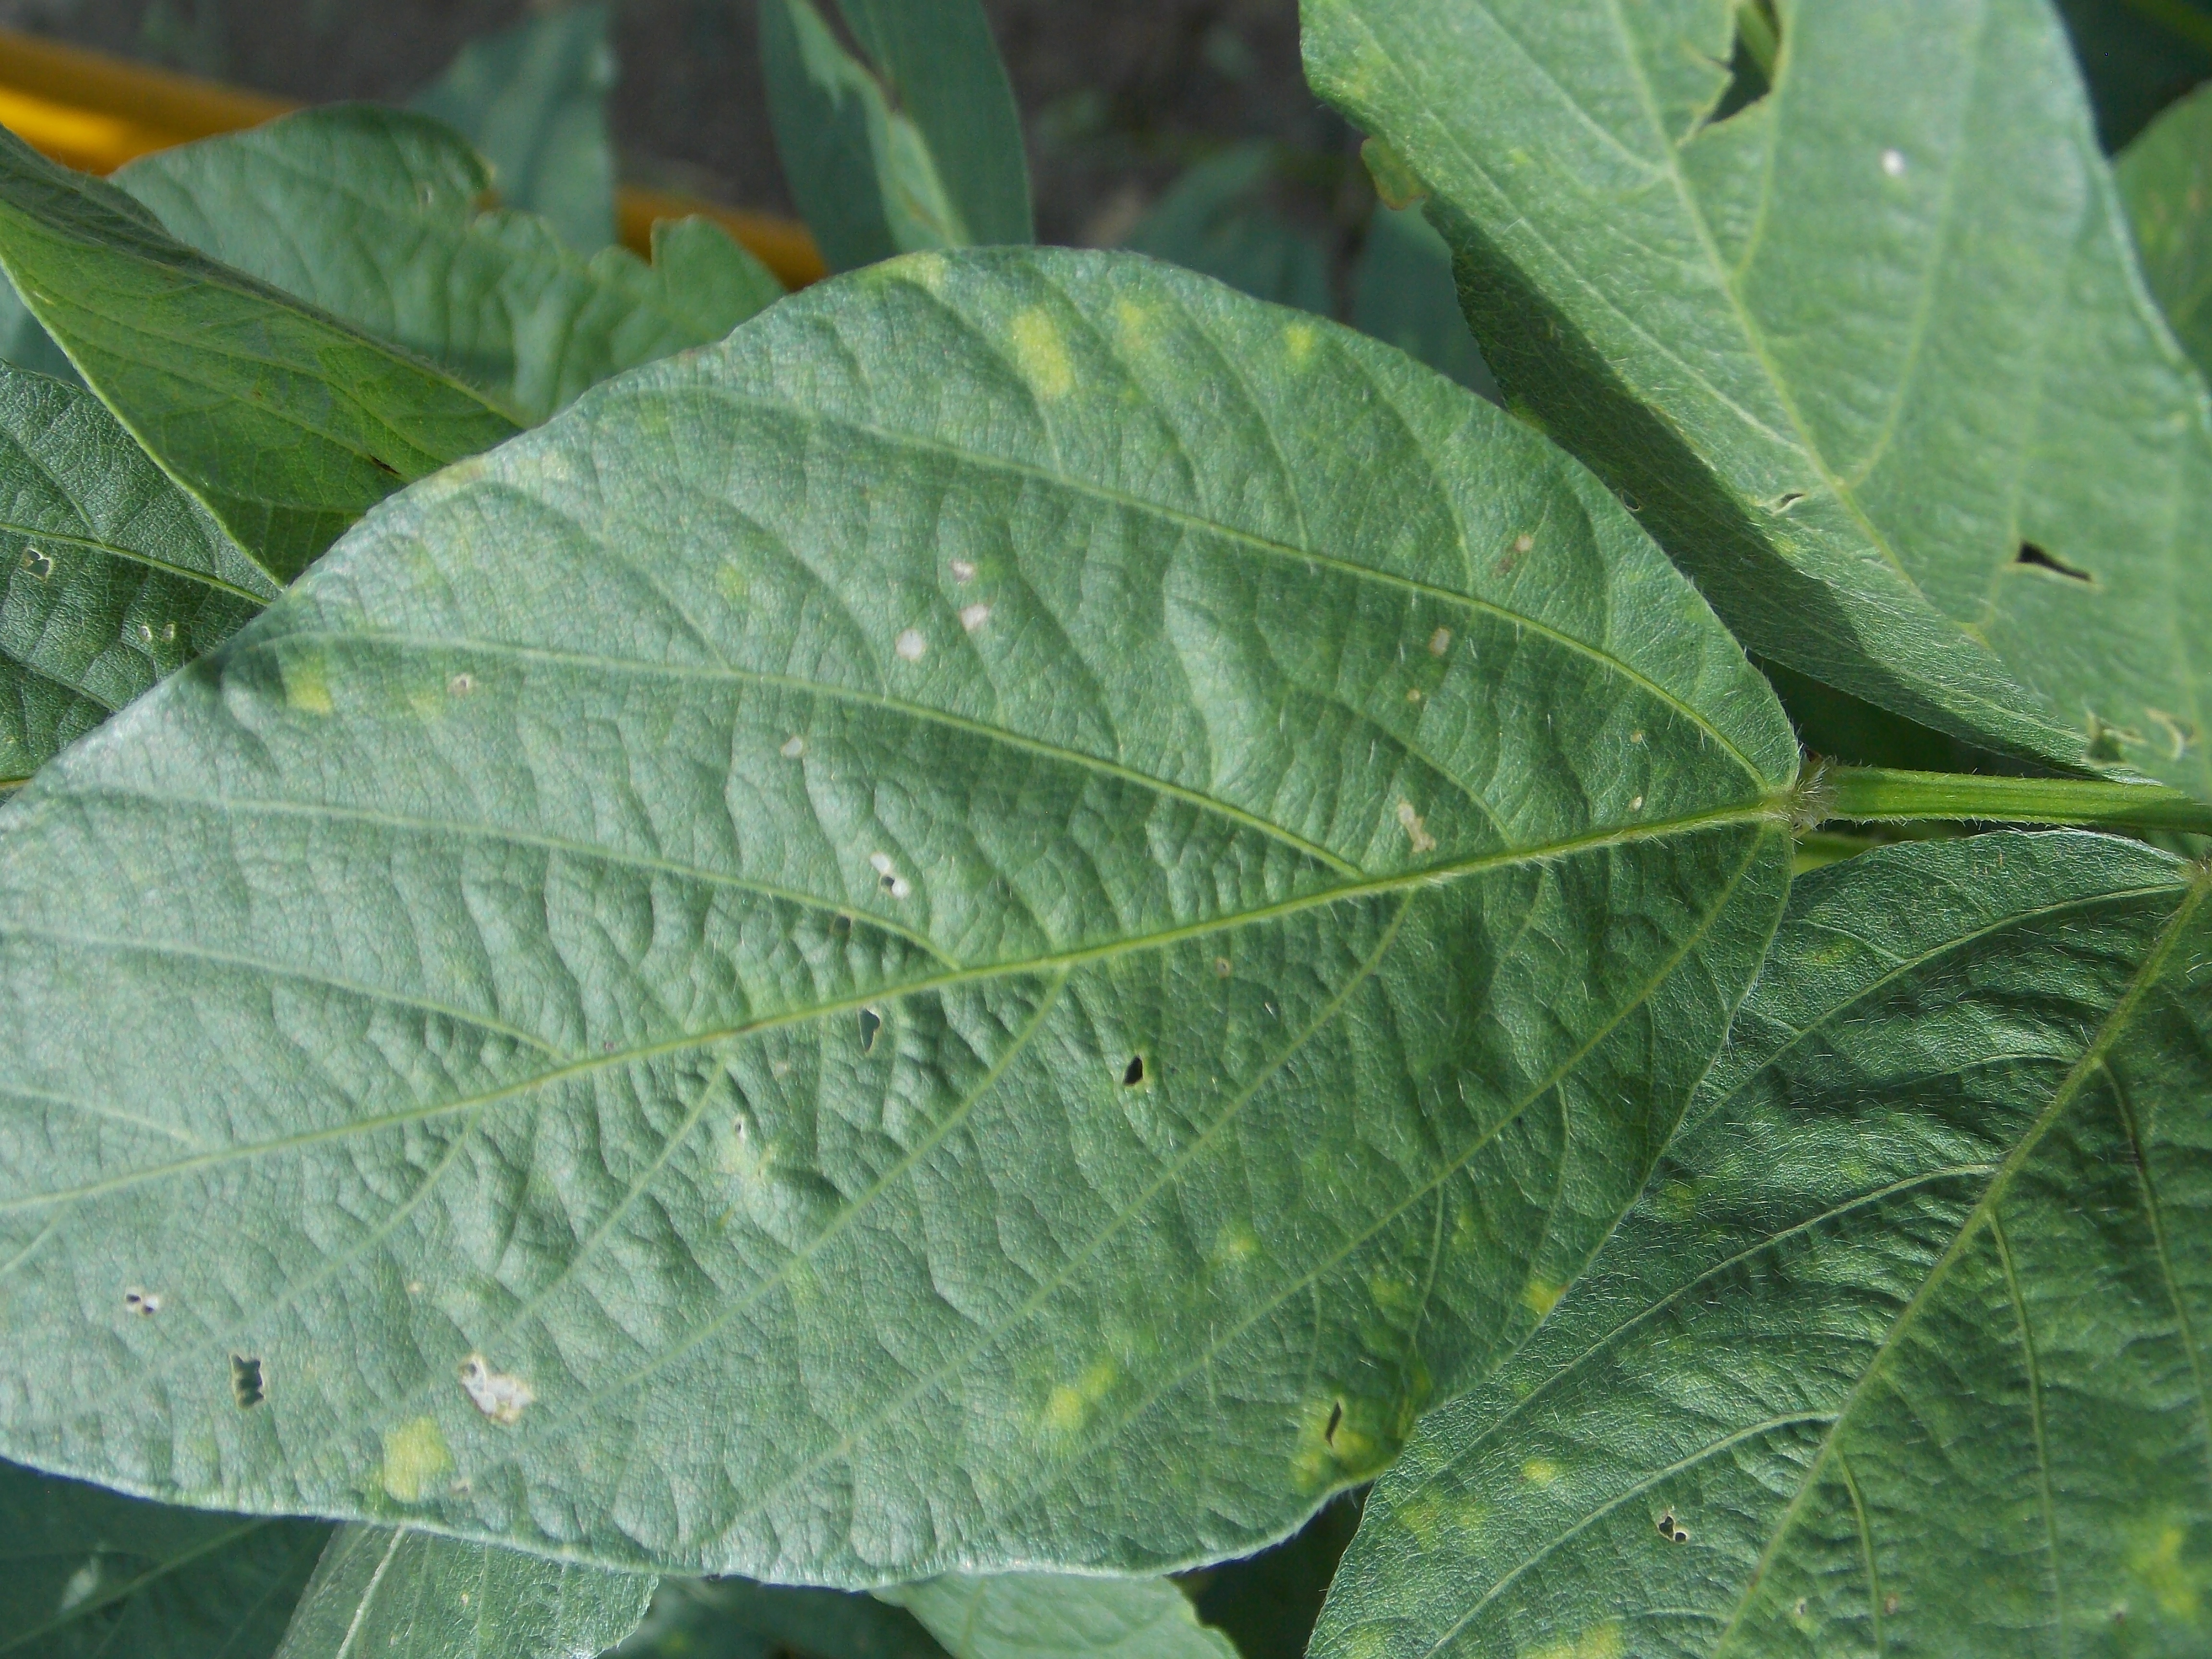
Label: Disease